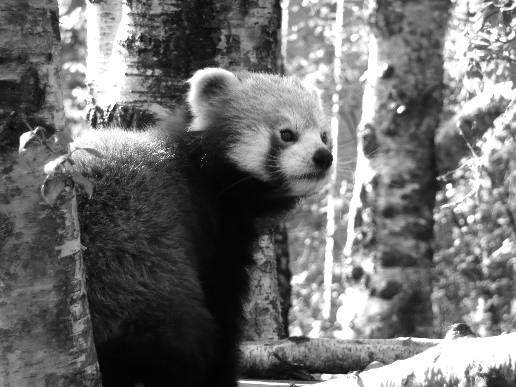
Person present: No